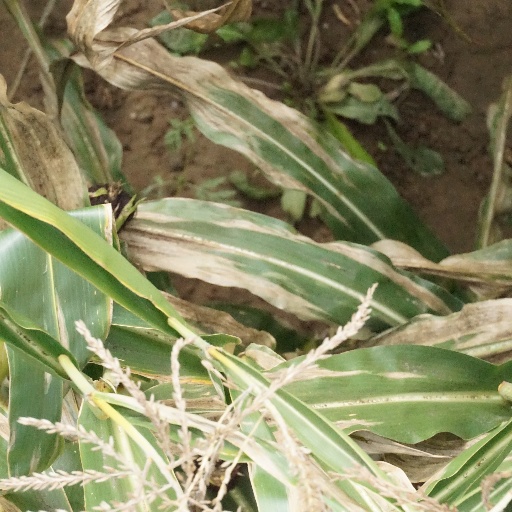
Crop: maize; corn